Abraham Eleazar

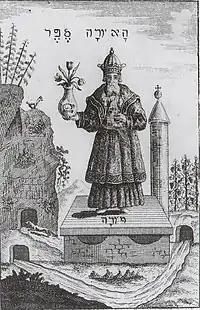
Rabbi Abraham Eleazar

Abraham Eleazar is the fictitious author of an alchemical work titled "R. Abrahami Eleazaris Uraltes Chymisches Werk" ("R. Abraham Eleazar's Age-Old Chymical Work"). The book was first published in Erfurt in 1735; a second edition was published in Leipzig in 1760.